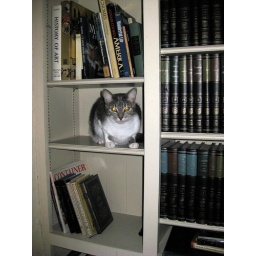
The books are inaccessible because the TV is in front of them.